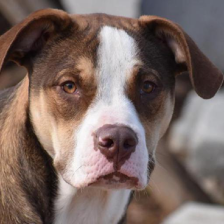
Label: animals